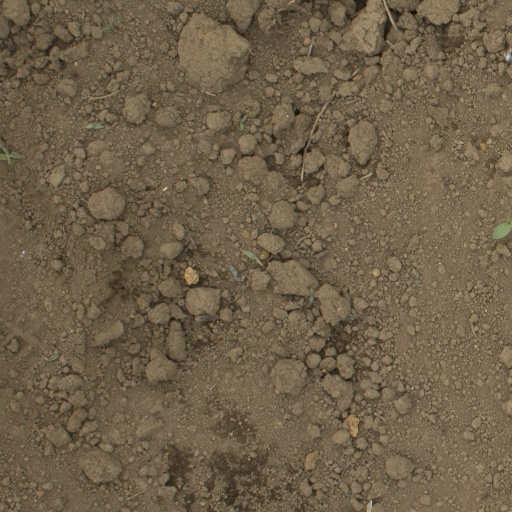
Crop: Jerusalem artichoke